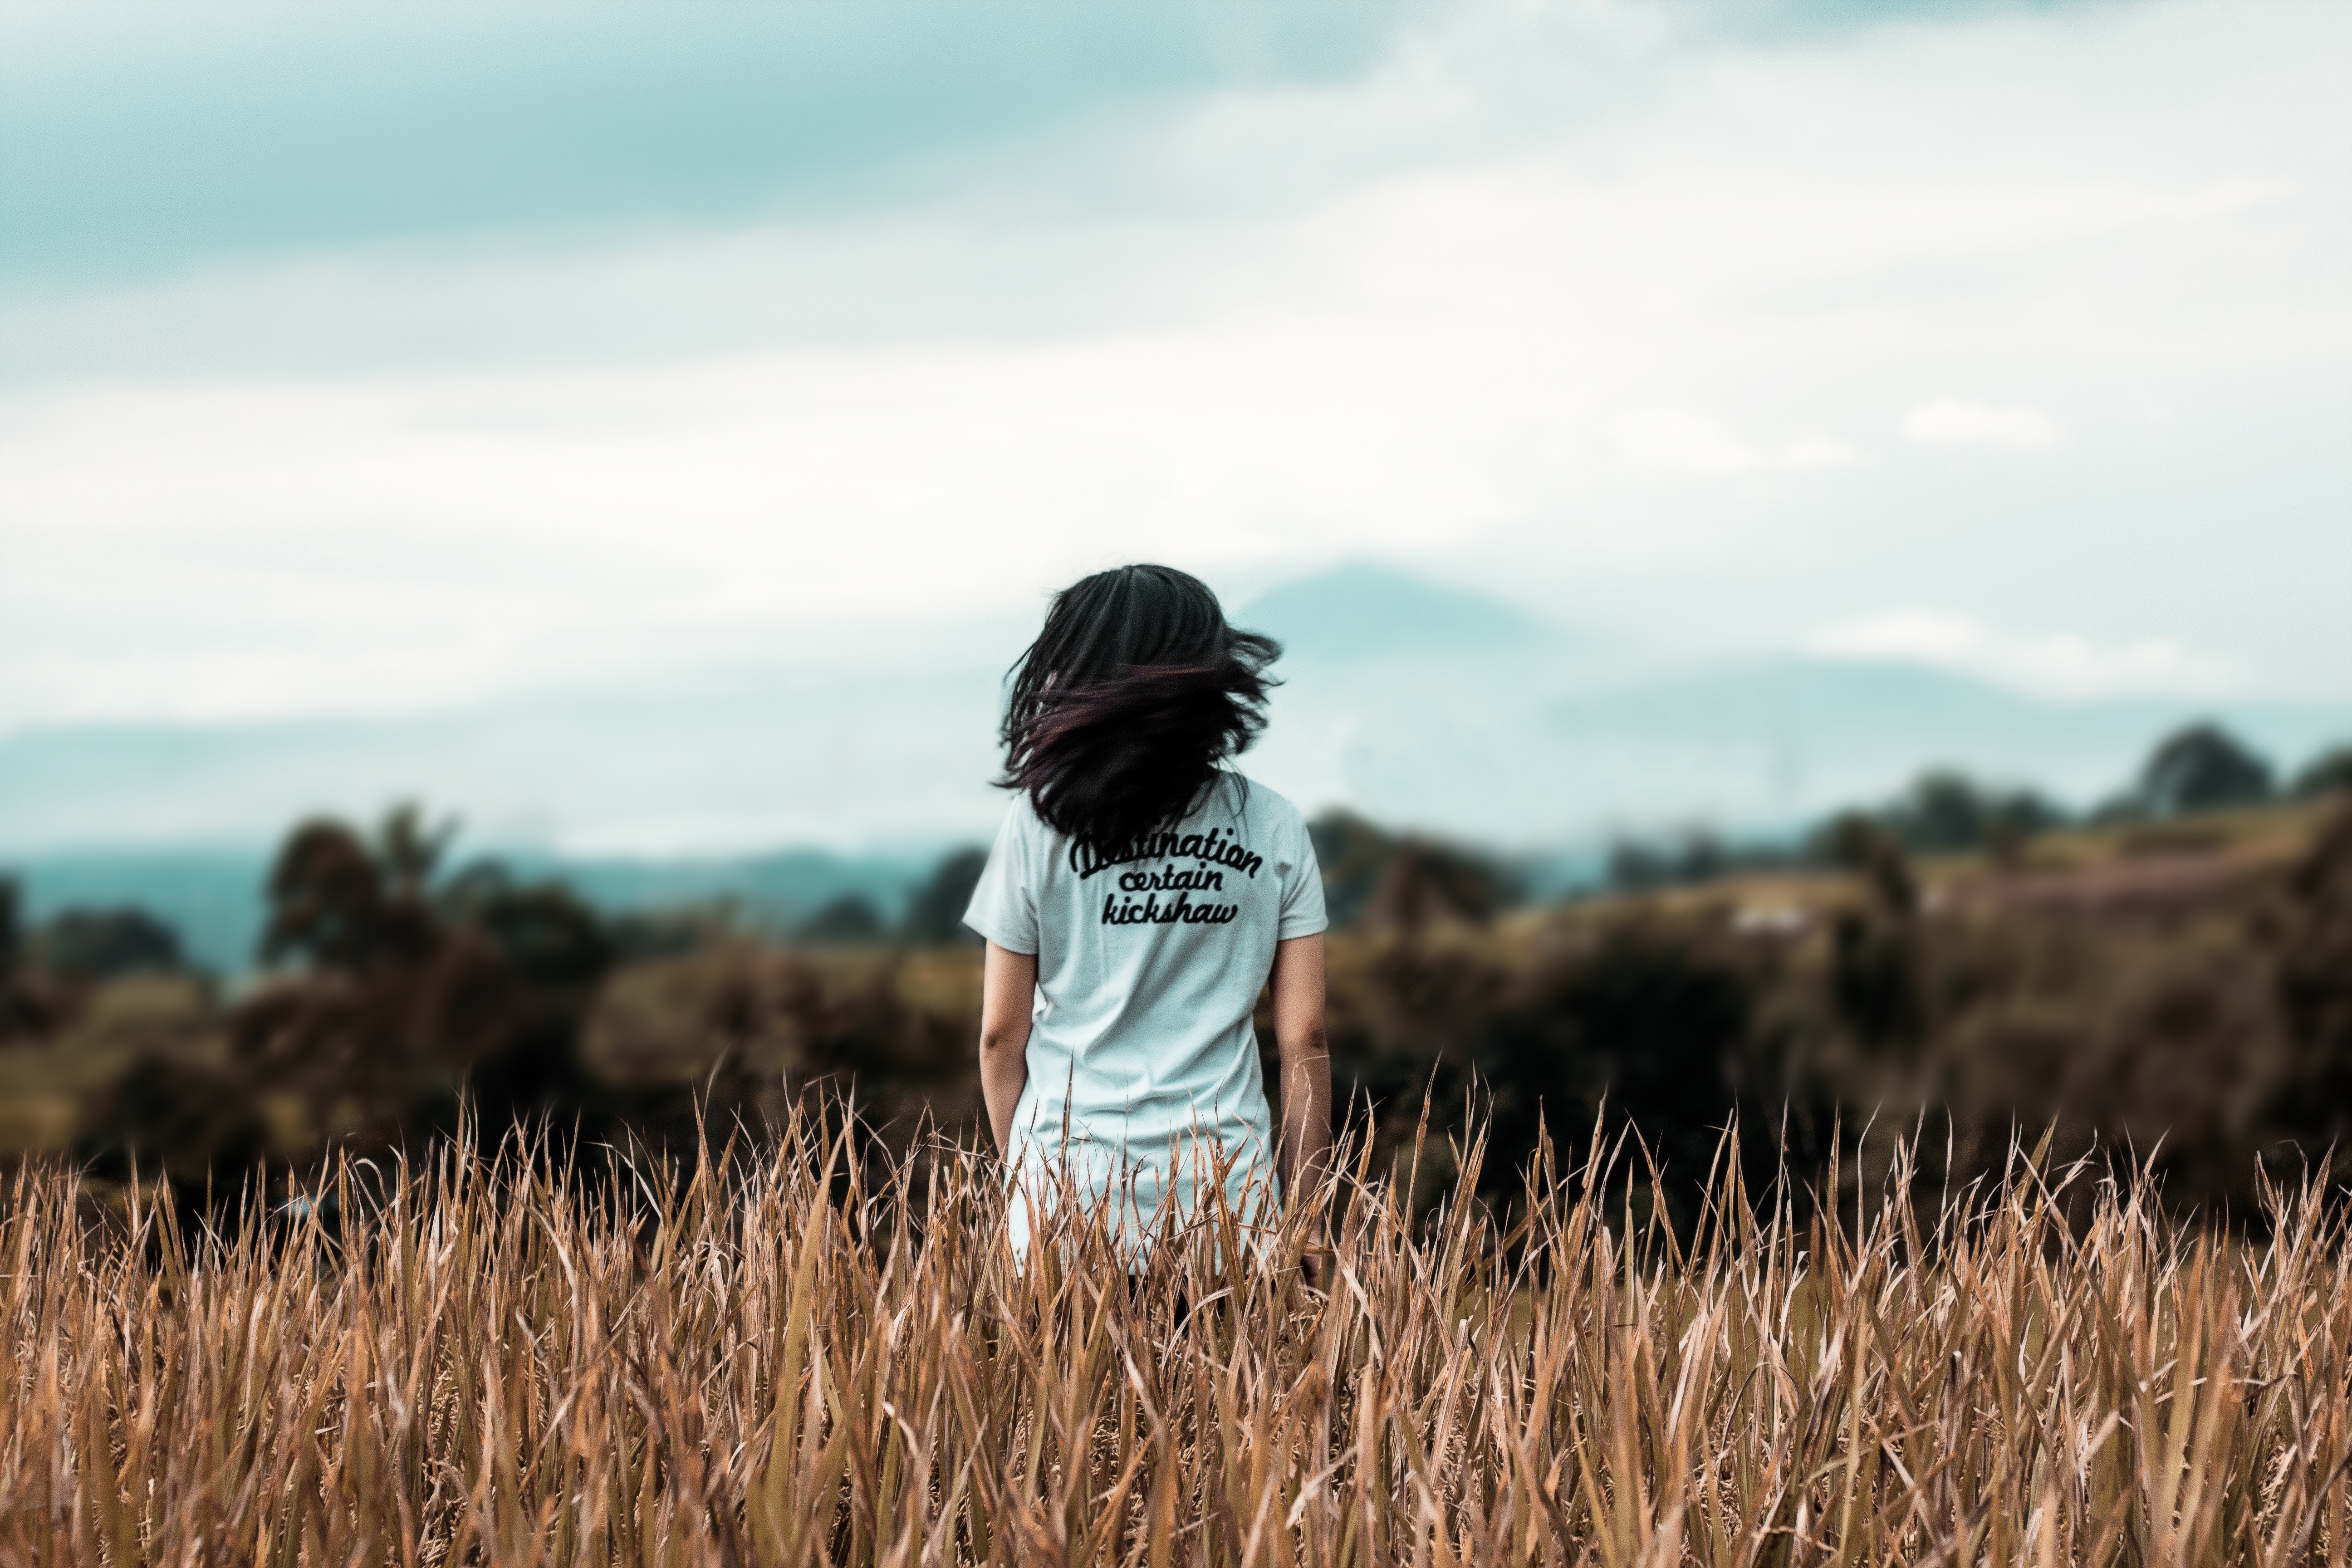
sky, field, grass, grass family, crop, grassland, girl, cloud, prairie, ecoregion, tree, sunlight, steppe, hill, harvest, fun, wheat, spring, agriculture, commodity, plant, landscape, stock photography